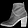
Label: Ankle boot